List of international cricket centuries at the Eden Gardens

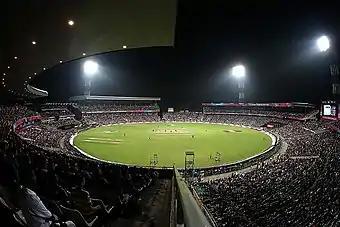
Eden Gardens during a day/night match

The Eden Gardens is a cricket ground in Kolkata, India. It is one of the main international cricket venues of India and often called the "Mecca of Indian cricket". It is the home of the Bengal cricket team and the Kolkata Knight Riders, as well as being a Test, One Day International (ODI) and Twenty20 International (T20I) venue. As of 2020, the Eden Gardens has hosted more than 40 Test matches, the first of which was in January 1934 when India played the touring England team. These include the first ever day/night Test match in India which was hosted between 22 and 24 November 2019, when India played the visiting Bangladesh team. The first ODI played at the ground was between India and Pakistan on 18 February 1987. As of 2020, 30 ODIs have been played at the ground.